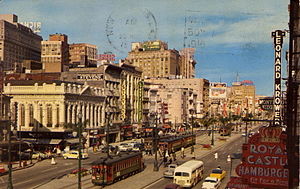
New Orleans / Det moderne New Orleans
Canal Street,1960
New Orleans er den største by i den amerikanske delstat Louisiana. Byen kaldes også Crescent City på grund af den form, den har, med sin placering langs Mississippi-floden. Byens kælenavn er "Big Easy". Nogen gange betegnes den også som NOLA. Selve byen har omkring 288.000 indbyggere, mens Greater New Orleans Area har omkring 1,2 millioner indbyggere. Ca. 28 % af befolkningen er hvide, mens ca. 67 % er afro-amerikanere. Resten er primært asiater.